Swan 36

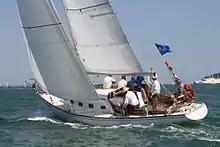
Swan 36 GBR23806 Finola at the 2013 Swan Europeans in Cowes (GBR) held by the Royal Yacht Squadron

Unlike most of the later Swan models, the 36 wasn't designed solely for Nautor as it had already been introduced before as a wooden constructed full keel Gaia Class version bearing the same S&S design number 1710. Both of the 1710 designs have the same lines plan but the developed version which was to become Swan 36 had two major improvements; the fin keel and the GRP hull structure which were both completely new features in keelboat design and thus offered major advantage over competition. The design #1710 is based on S&S design #1478 Hestia which also has an identical lines plan but different LOA. Because of these two clear and completely new advantages, the timing became a crucial factor for Nautor as in 1967 the fin keel with a separate rudder was rapidly becoming a standard in race boat designs and the new GRP structure became a tempting alternative for the boat yards all over the world. Nautor used this opportunity very effectively and was able to launch these fin keeled and well-built large GRP hulls well before any of the competitors could react to the situation. This new construction material provided the means for faster manufacturing and lower production costs, but also brought in fair amount of risks as GRP was a relatively unknown material at the time. Advice on the dimensioning was sought in co-operation with Lloyd's Registers Åke Lindqvist, who was the Lloyd's principal surveyor in Finland at that time. He took an active interest in the development of this new construction material and used to accompany Rod Stephens on his monthly inspection trips to Nautor. The two ran a friendly competition about who could find more design faults or things to improve. The result was that things fairly quickly got right with respect to proper seagoing layouts, scantlings and the right working methods. As far as the credibility of the fin keel structure was concerned, in the same year S&S had already finished one of their most remarkable racing designs, the 1967 America's Cup winner Intrepid featuring a fin keel and a separate rudder which proved that this new design feature can win races. Together with the S&S design badge, these technical innovations made Swan 36 an interesting choice for the buyers even before its launch. An example of this rapidly growing interest can be found in October 1967 Yachtsman magazine which describes Swan 36 a "fearsome racing machine" which is quite remarkable considering her actual breakthrough to the racing success in the 1968 Cowes Week was almost a full year away. It took a considerably long time for the yard to produce anything this radical again, but the brand new ClubSwan 50 has received similar reviews by the experts - even before racing. Swan 36 is still a very competitive yacht and in ideal conditions it can still win races even against much bigger and newer yachts. Swan 36 was also sold in the US under the name Palmer Johnson: PJ 36. The Swan 36 series is unique in the Swan line, since the builders in the 60s thought it would be crazy to first build a whole boat (the plug for the mould) and then scrap it once the mould was done, so they decided to make the plug in the finest mahogany. This plug was then to become the hull nr 000 and was eventually completed as a real yacht and it is still sailing (in 2020) as the world's only wooden Swan and currently under the name of Catharina II.